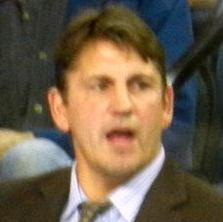
Age: 53